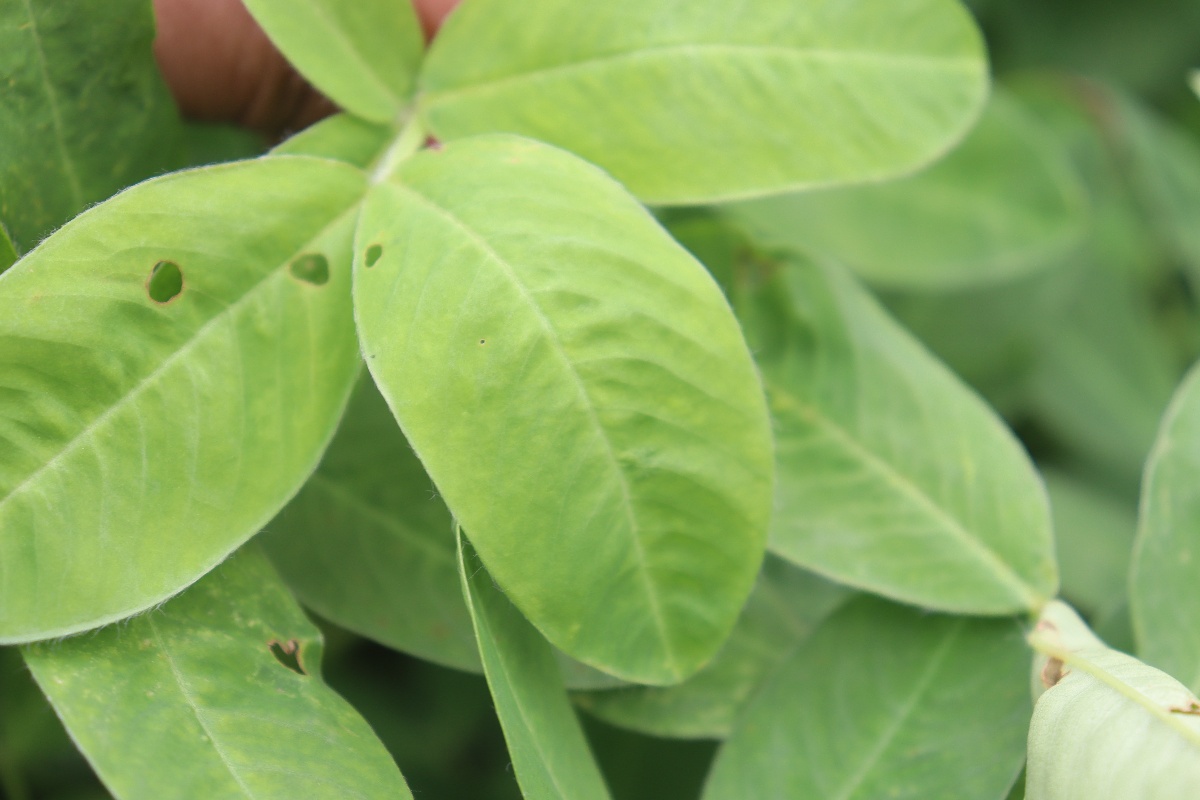
Label: early_leaf_spot